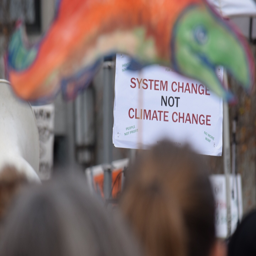
thousands marched in protest of the proposed pipeline .